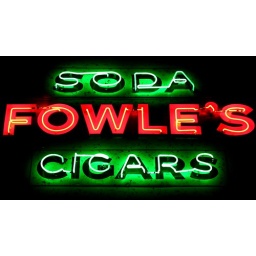
the fowles sign on state street in newburyport